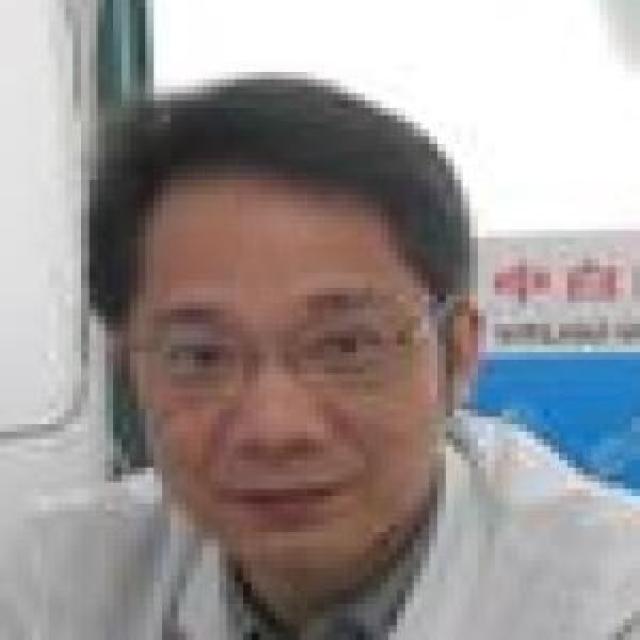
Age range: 45-64